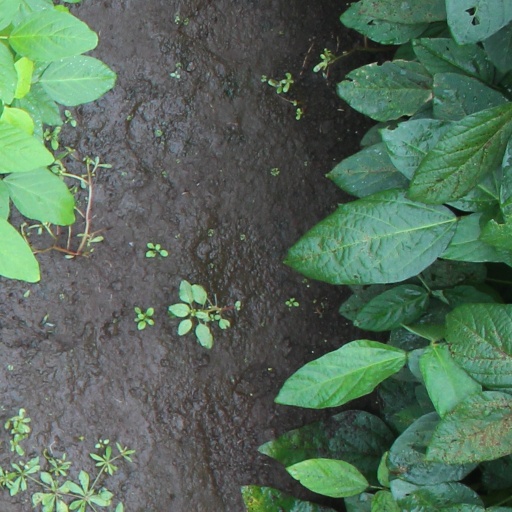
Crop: soybean